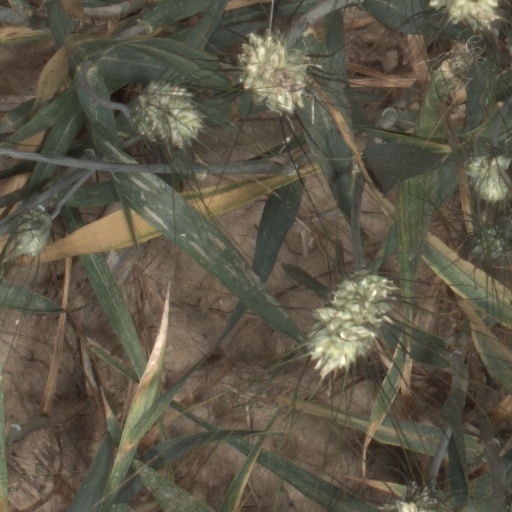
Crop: wheat